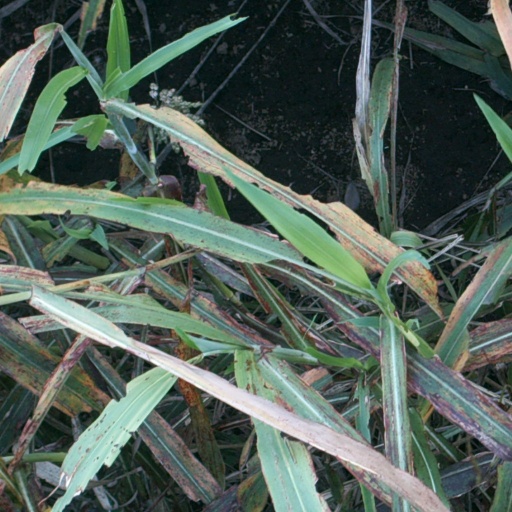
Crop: sorghum